Makadi Bay

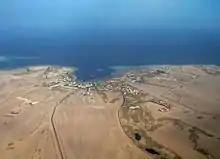
Aerial view of Makadi Bay

Makadi Bay is a resort town in Egypt. It is located about south of Hurghada on the Red Sea. The resort is surrounded by the Egyptian Eastern Desert.